Protected areas of Vietnam

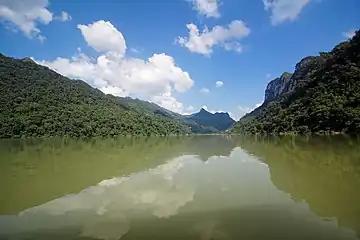
Ba Bể Lake during the rainy season

Ba Bể National Park lies in Bắc Kạn Province. Ba Be means three lakes, which form a continuous water body of length with width up to and is fed by the Ta Han, Nam Cuong and Cho Leng rivers. The park lies in the elevation range of 150 to 1,098 m. It has limestone forests (distributed on steep limestone slopes), which are rich in ground flora. The globally vulnerable Owston's civet ("Hemigalus owstoni") and François's leaf monkey ("Trachypithecus francoisi") are found here. It is also rich in butterfly species, about 332 species are reported. There is also diversity of fish species in the freshwater zones of the park, including endemic species.